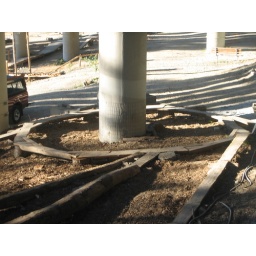
(that's really what it's named) I-5 Colonnade mountain bike skills park in Seattle, WA.